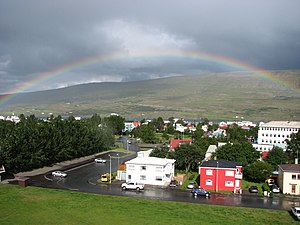
Island / Demografi / Urbanisering
Akureyri
Island er en nordisk europæisk østat, der ligger, hvor Nordatlanten møder Ishavet på den midtatlantiske ryg. Landet har 364.260 indbyggere og et areal på 103.000 km², hvoraf landarealet udgør 100.250 km², hvilket gør det til Europas tyndest befolkede land. Landets hovedstad og største by er Reykjavík, der sammen med de omgivende områder i den sydvestlige del af landet er hjemsted for to tredjedele af landets befolkning.